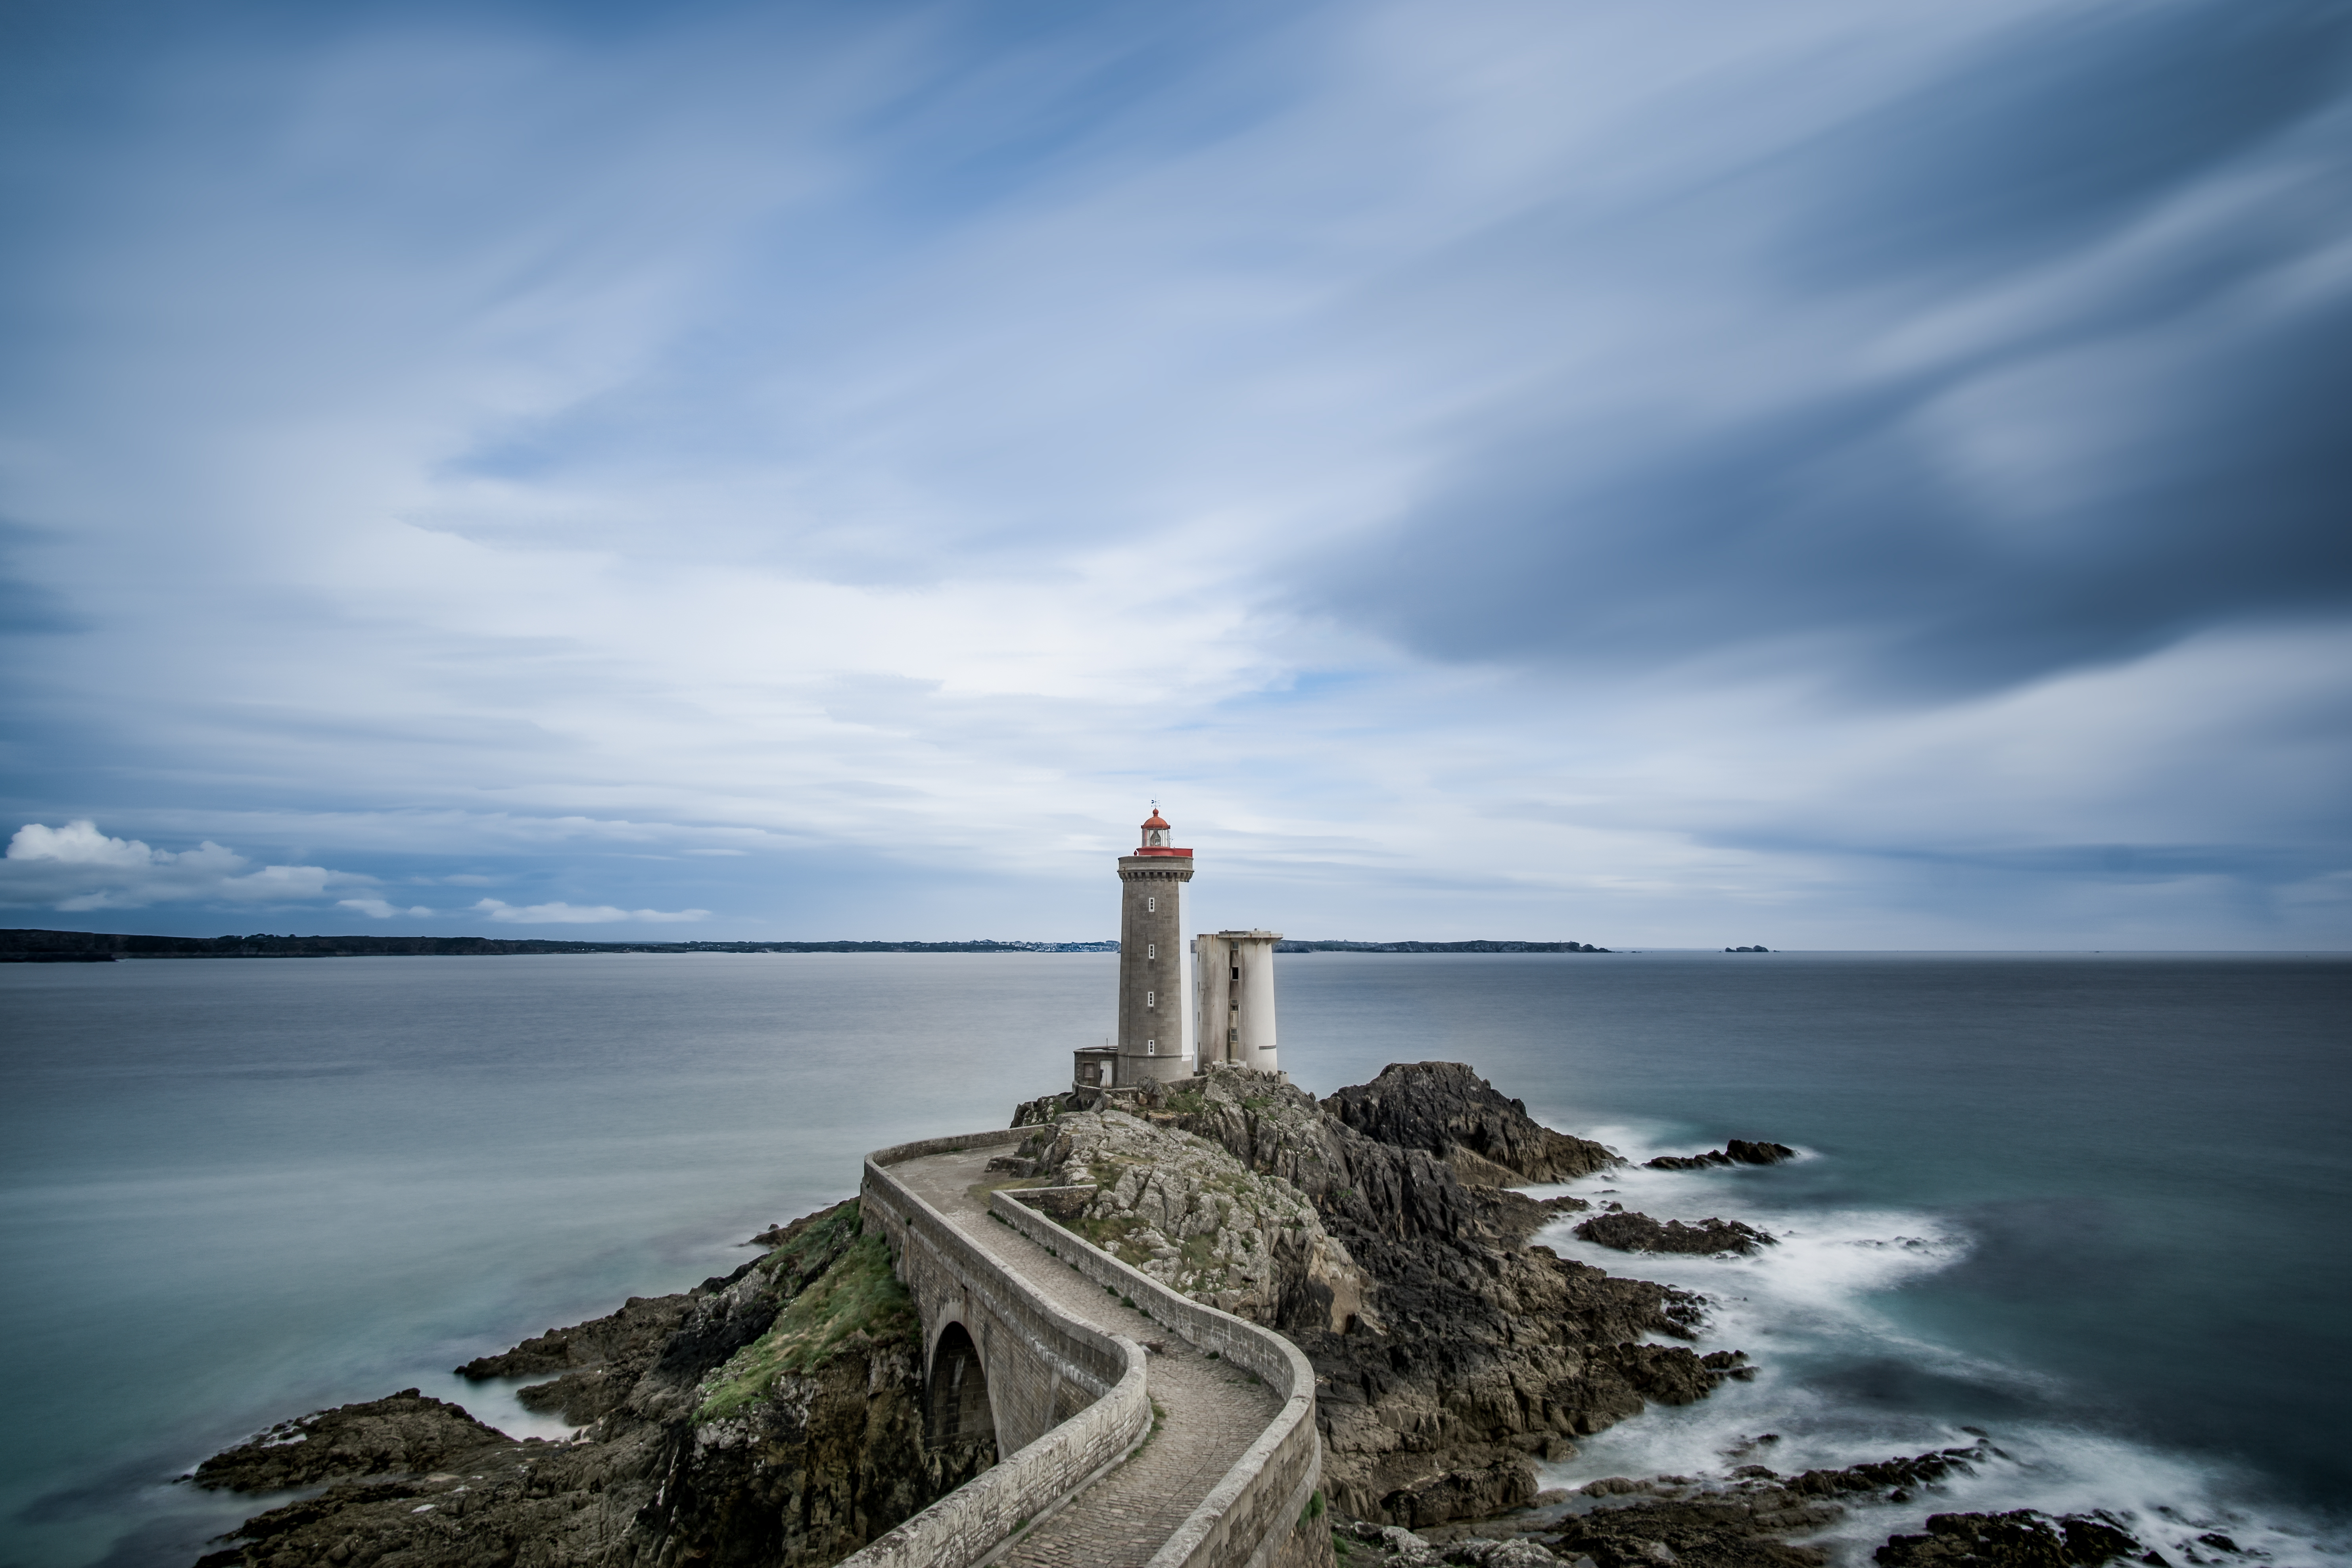
beach, sea, coast, water, rock, ocean, horizon, cloud, lighthouse, sky, shore, wave, cliff, dusk, cove, reflection, tower, seascape, bay, terrain, body of water, clouds, cape